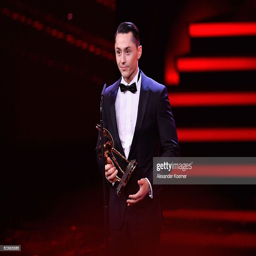
olympic athlete is seen on stage during the bambi awards show .